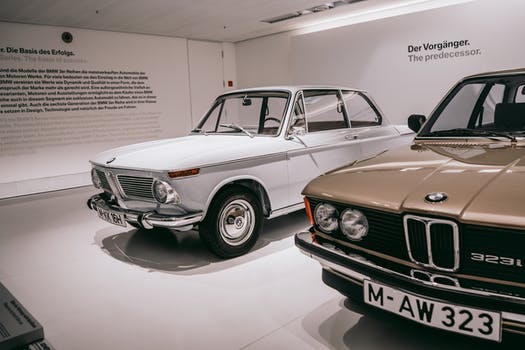
Label: No Watermark